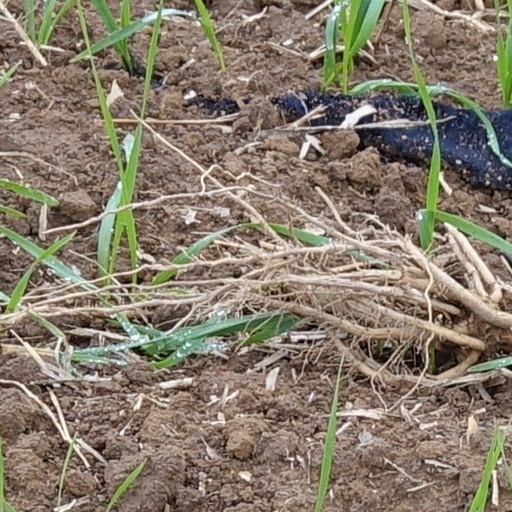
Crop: wheat